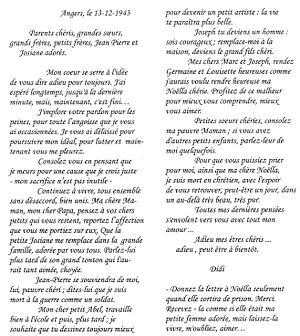
Lettre d'adieu d'Adrien Tigeot à ses proches avant son exécution,13 décembre 1943
Adrien Tigeot, né le 29 mai 1923 à Rennes et mort fusillé le 13 décembre 1943 à Angers, est un instituteur et résistant français.